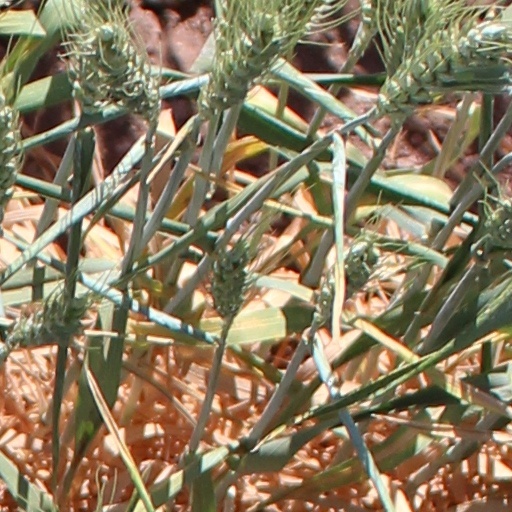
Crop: wheat